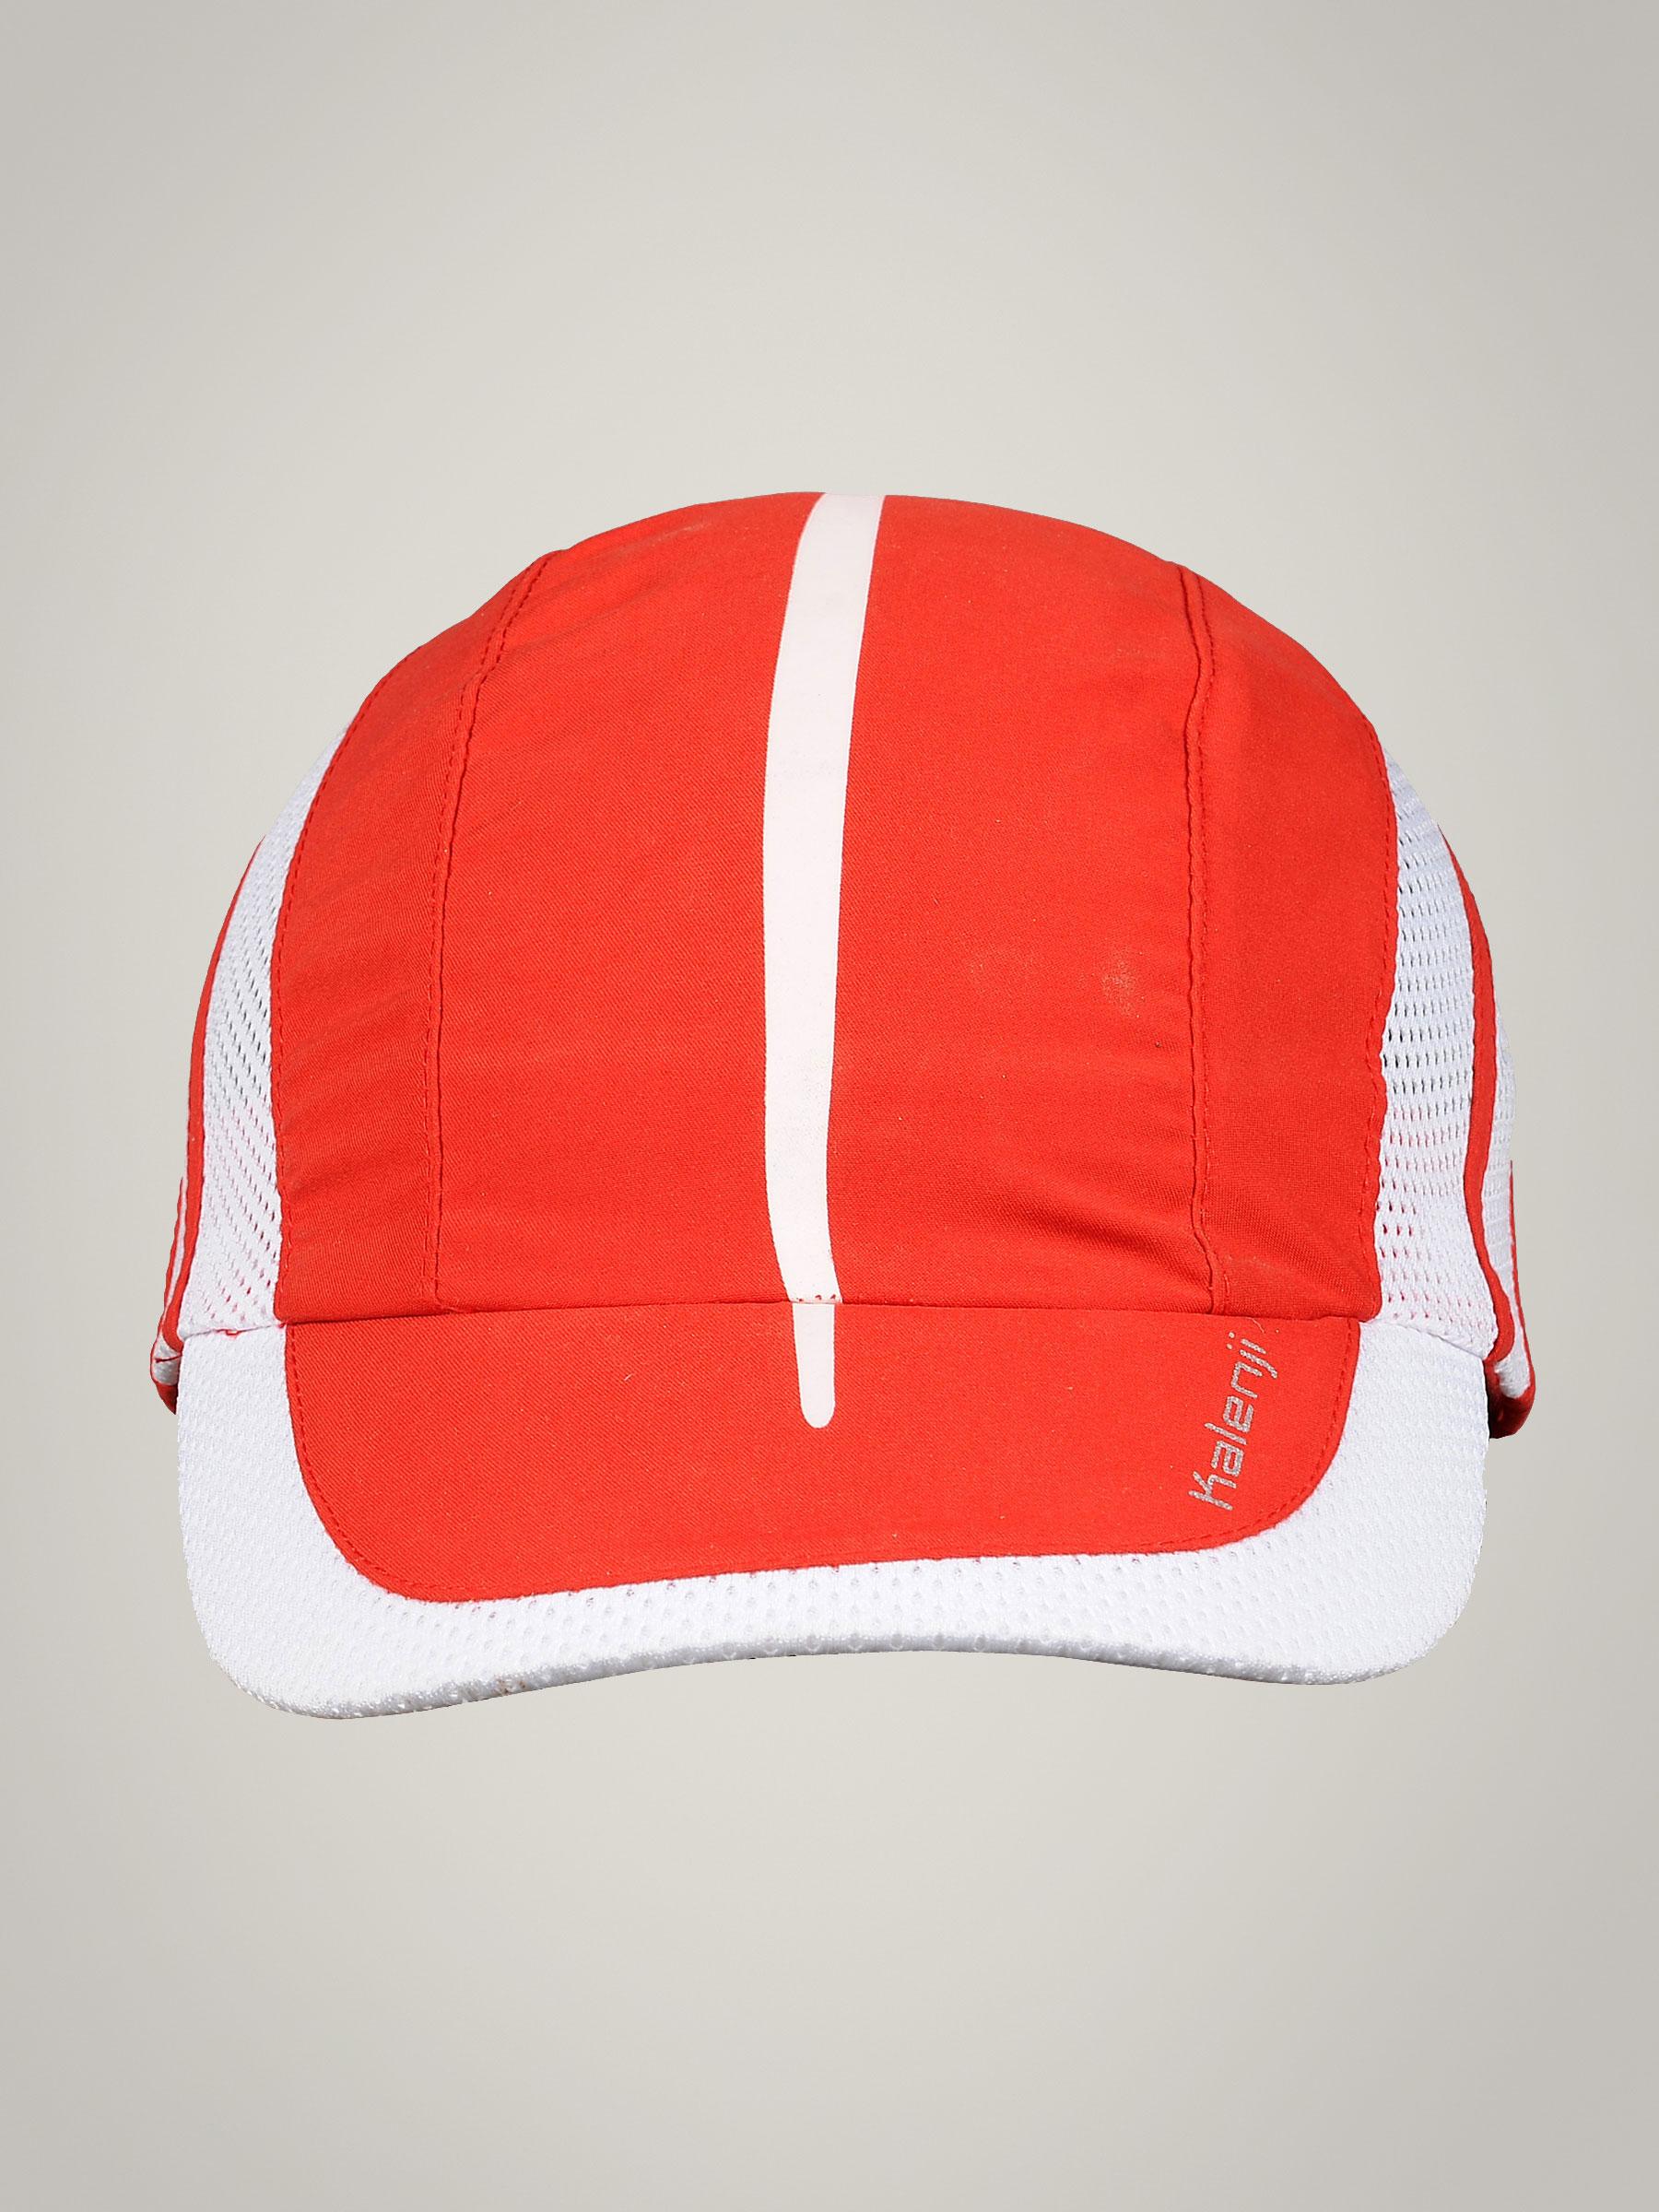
Kalenji Children's Red Cap
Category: Accessories / Headwear / Caps
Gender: Unisex
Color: Red
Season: Summer 2011
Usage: Casual